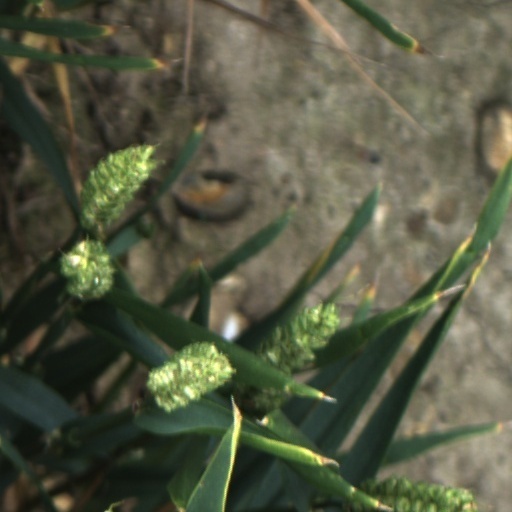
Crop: wheat